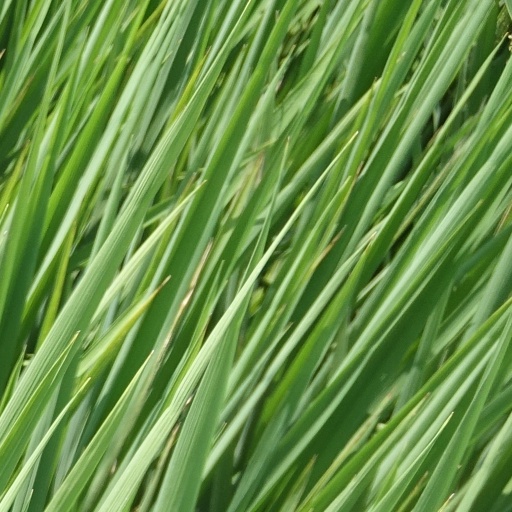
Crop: rice